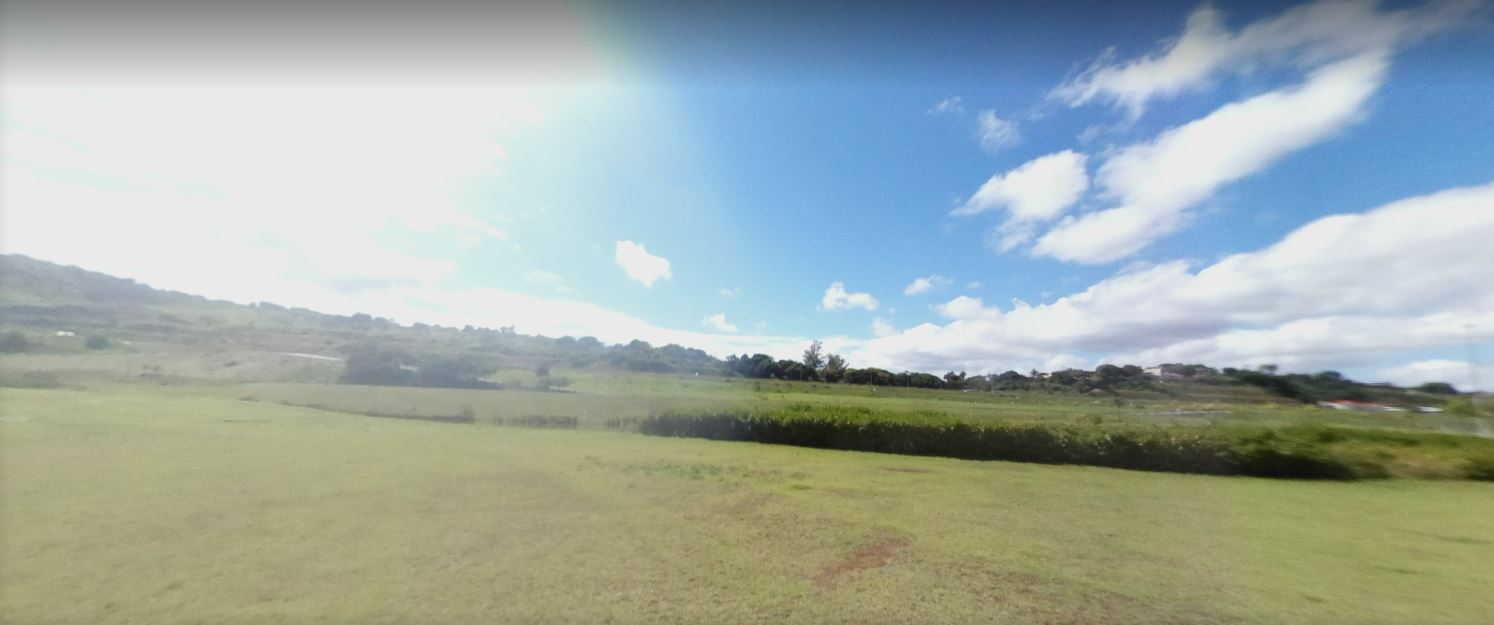
Fire: no
Smoke: no